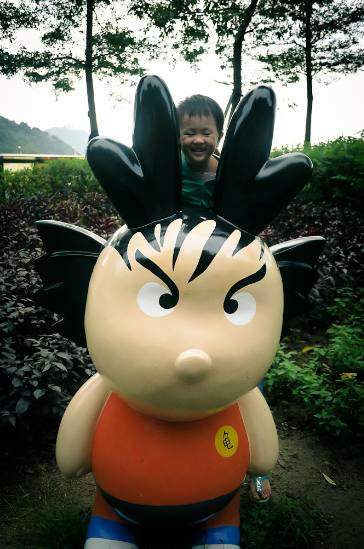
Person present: Yes